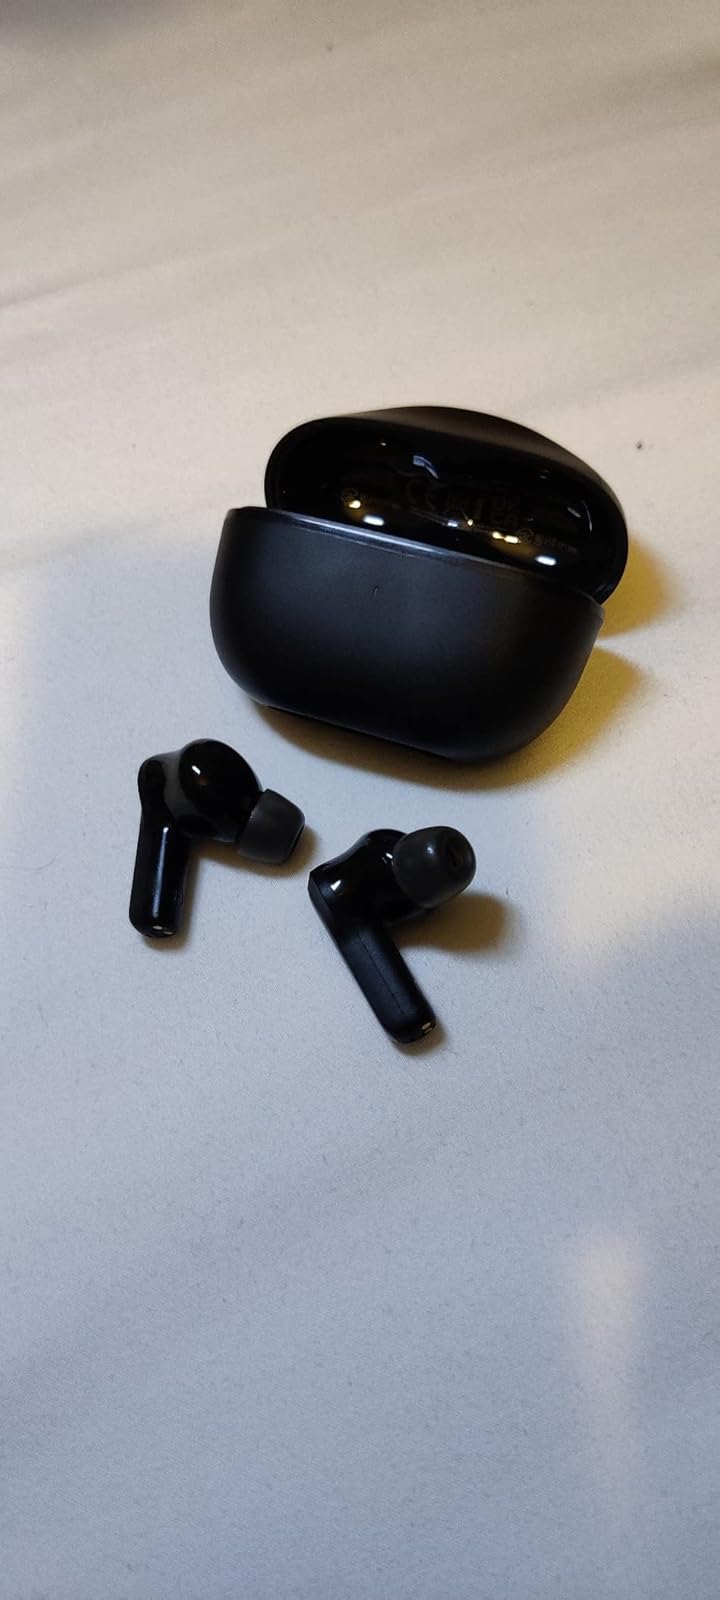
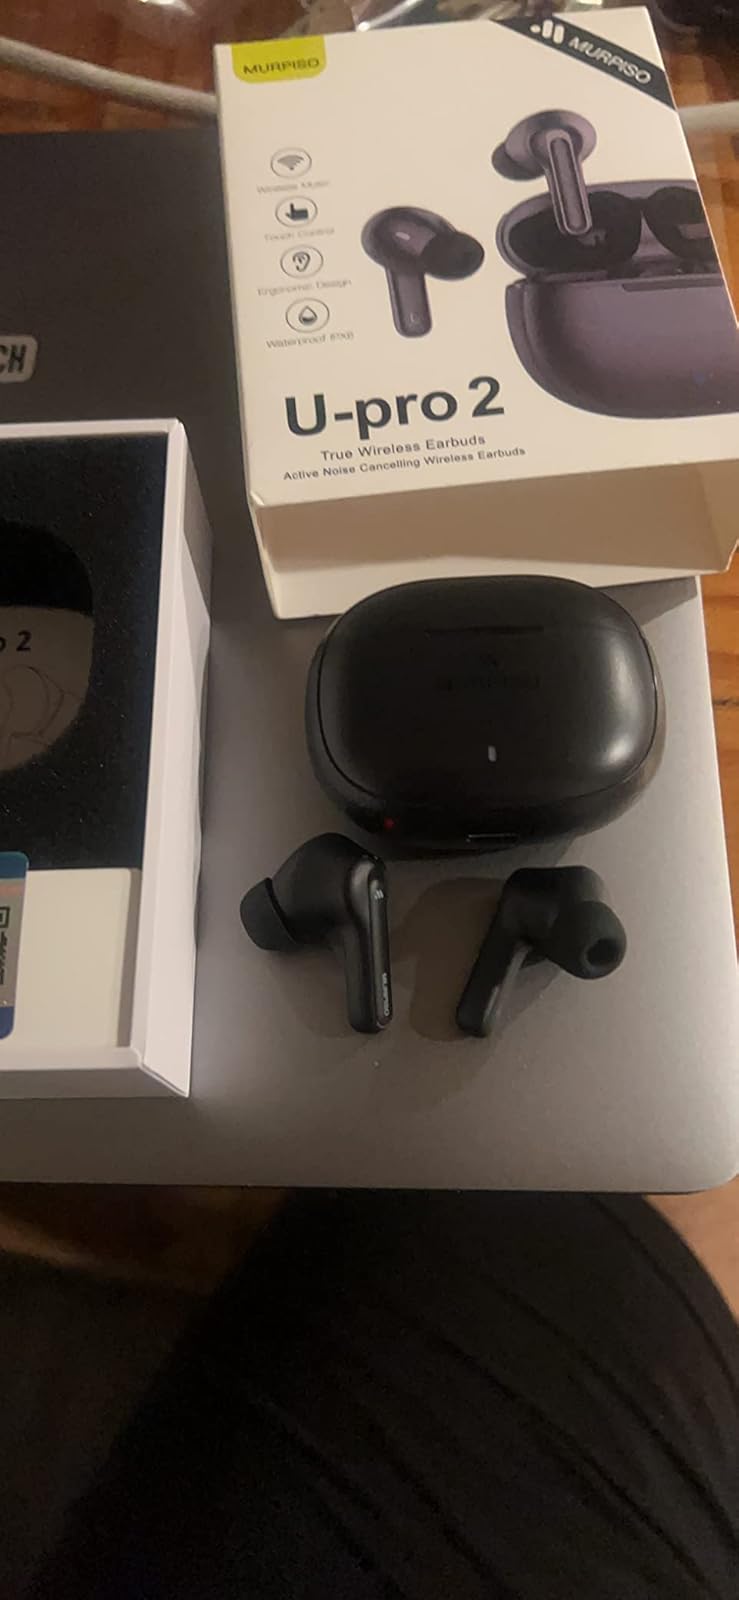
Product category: earbuds
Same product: no